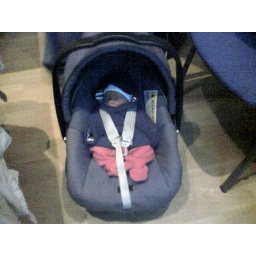
antonin in car seat